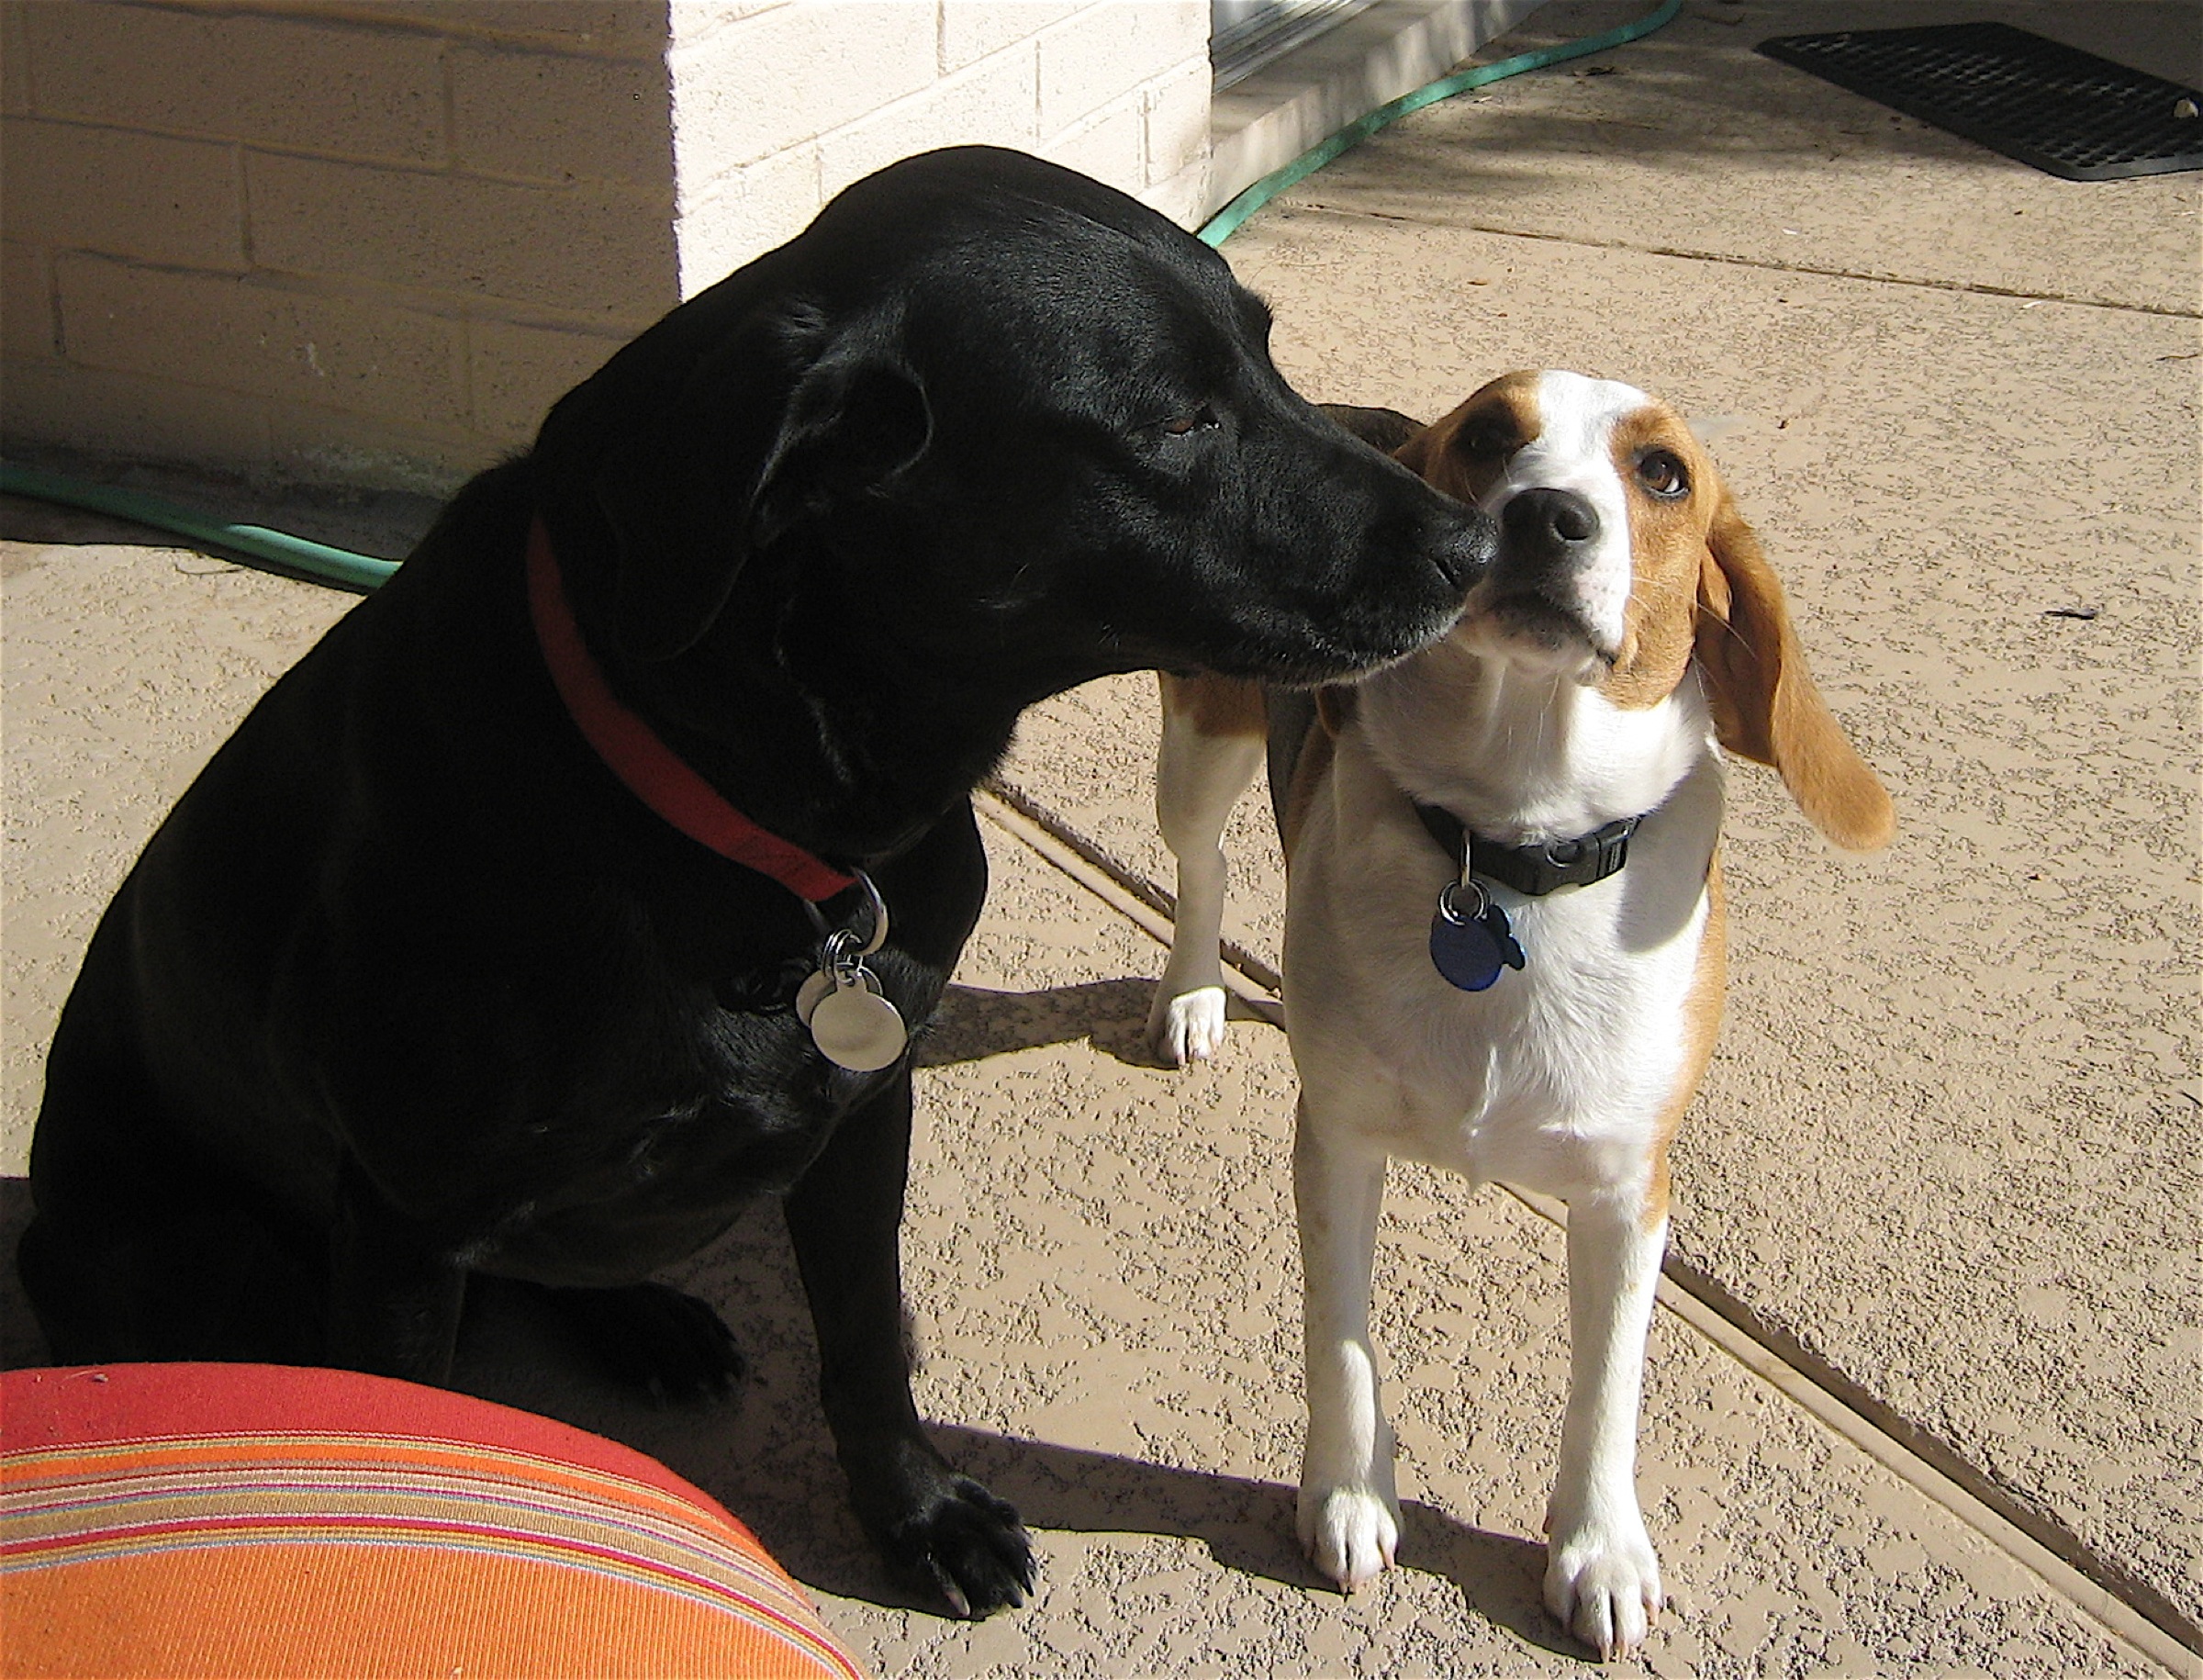
puppy, dog, mammal, vertebrate, fresa, cadu, animal shelter, dog like mammal